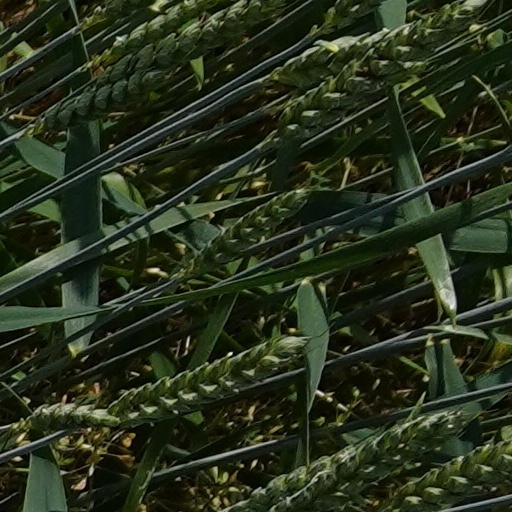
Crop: wheat